History of California Golden Bears football

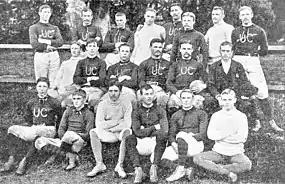
The first Cal team to play Stanford, 1892

Football was first played on Berkeley campus in 1882, albeit in a form that resembled rugby. It was not until 1886 under coach Oscar S. Howard that the University of California began to play American football. Aside from the first season's matches against Hastings Law College, Cal primarily played against local clubs in the San Francisco Bay Area. From 1886 until 1903 California home games were held at West Field, at the current campus location of the Valley Life Sciences Building. Eventually bleachers were added allowing seating up to 5,000 people. In 1892, the school played against rival Stanford University for the first time – an annual matchup now known as The Big Game. The first match was organized in San Francisco by Cal's student manager Herbert Lang, and Stanford's student manager and future president of the United States Herbert Hoover. Cal lost 14–10. Their coach was Lee McClung. Another Yale alum was their coach in 1893, Pudge Heffelfinger; and again in 1895, Frank Butterworth. Cal's first win against Stanford came in 1898, while coached by newly hired Garrett Cochran, a Princeton alumnus who was recruited immediately after his graduation. Cochran successfully implemented the tactics of his alma mater, finishing the season with eight wins, zero losses and two ties; all opponents were outscored 221–5. That season also included Cal's first out of state football game - when it traveled to Portland, Oregon to defeat Multnomah Athletic Club. In 1899, Cal added the University of Oregon and San Jose State to its schedule. No team was able to score against Cal during that season with Stanford being defeated 22–0. In 1899, Cochran made a bold claim that his undefeated Bears were as good as any team on the east coast. The future legendary coach Pop Warner decided to take on Cochran's challenge, and brought his Pennsylvania team - the Carlisle Indian Industrial School Indians to take on Cal. Even though it was Warner's first year at Carlisle, his team was considered to be an overwhelming favorite. It upset Penn and handed a crushing defeat to Columbia. The game took place on Christmas Day in San Francisco. It was Carlisle that emerged as the winner, however Warner's offense that scored 45 points against Columbia was unable to put up any against Cal. Cal lost 0–2, due to a safety given up in the second half. Despite the loss, the game signaled Cal's ability to compete with the eastern schools.